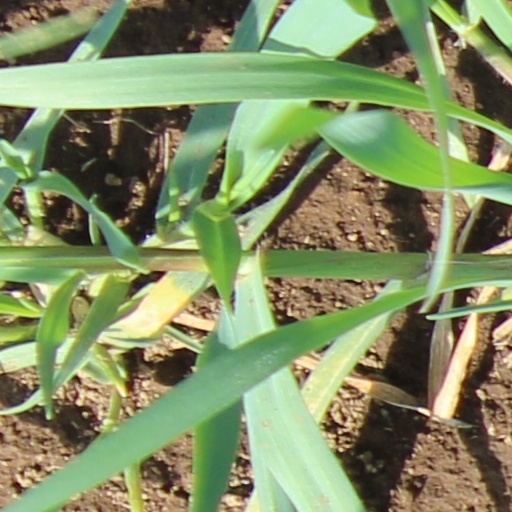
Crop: wheat